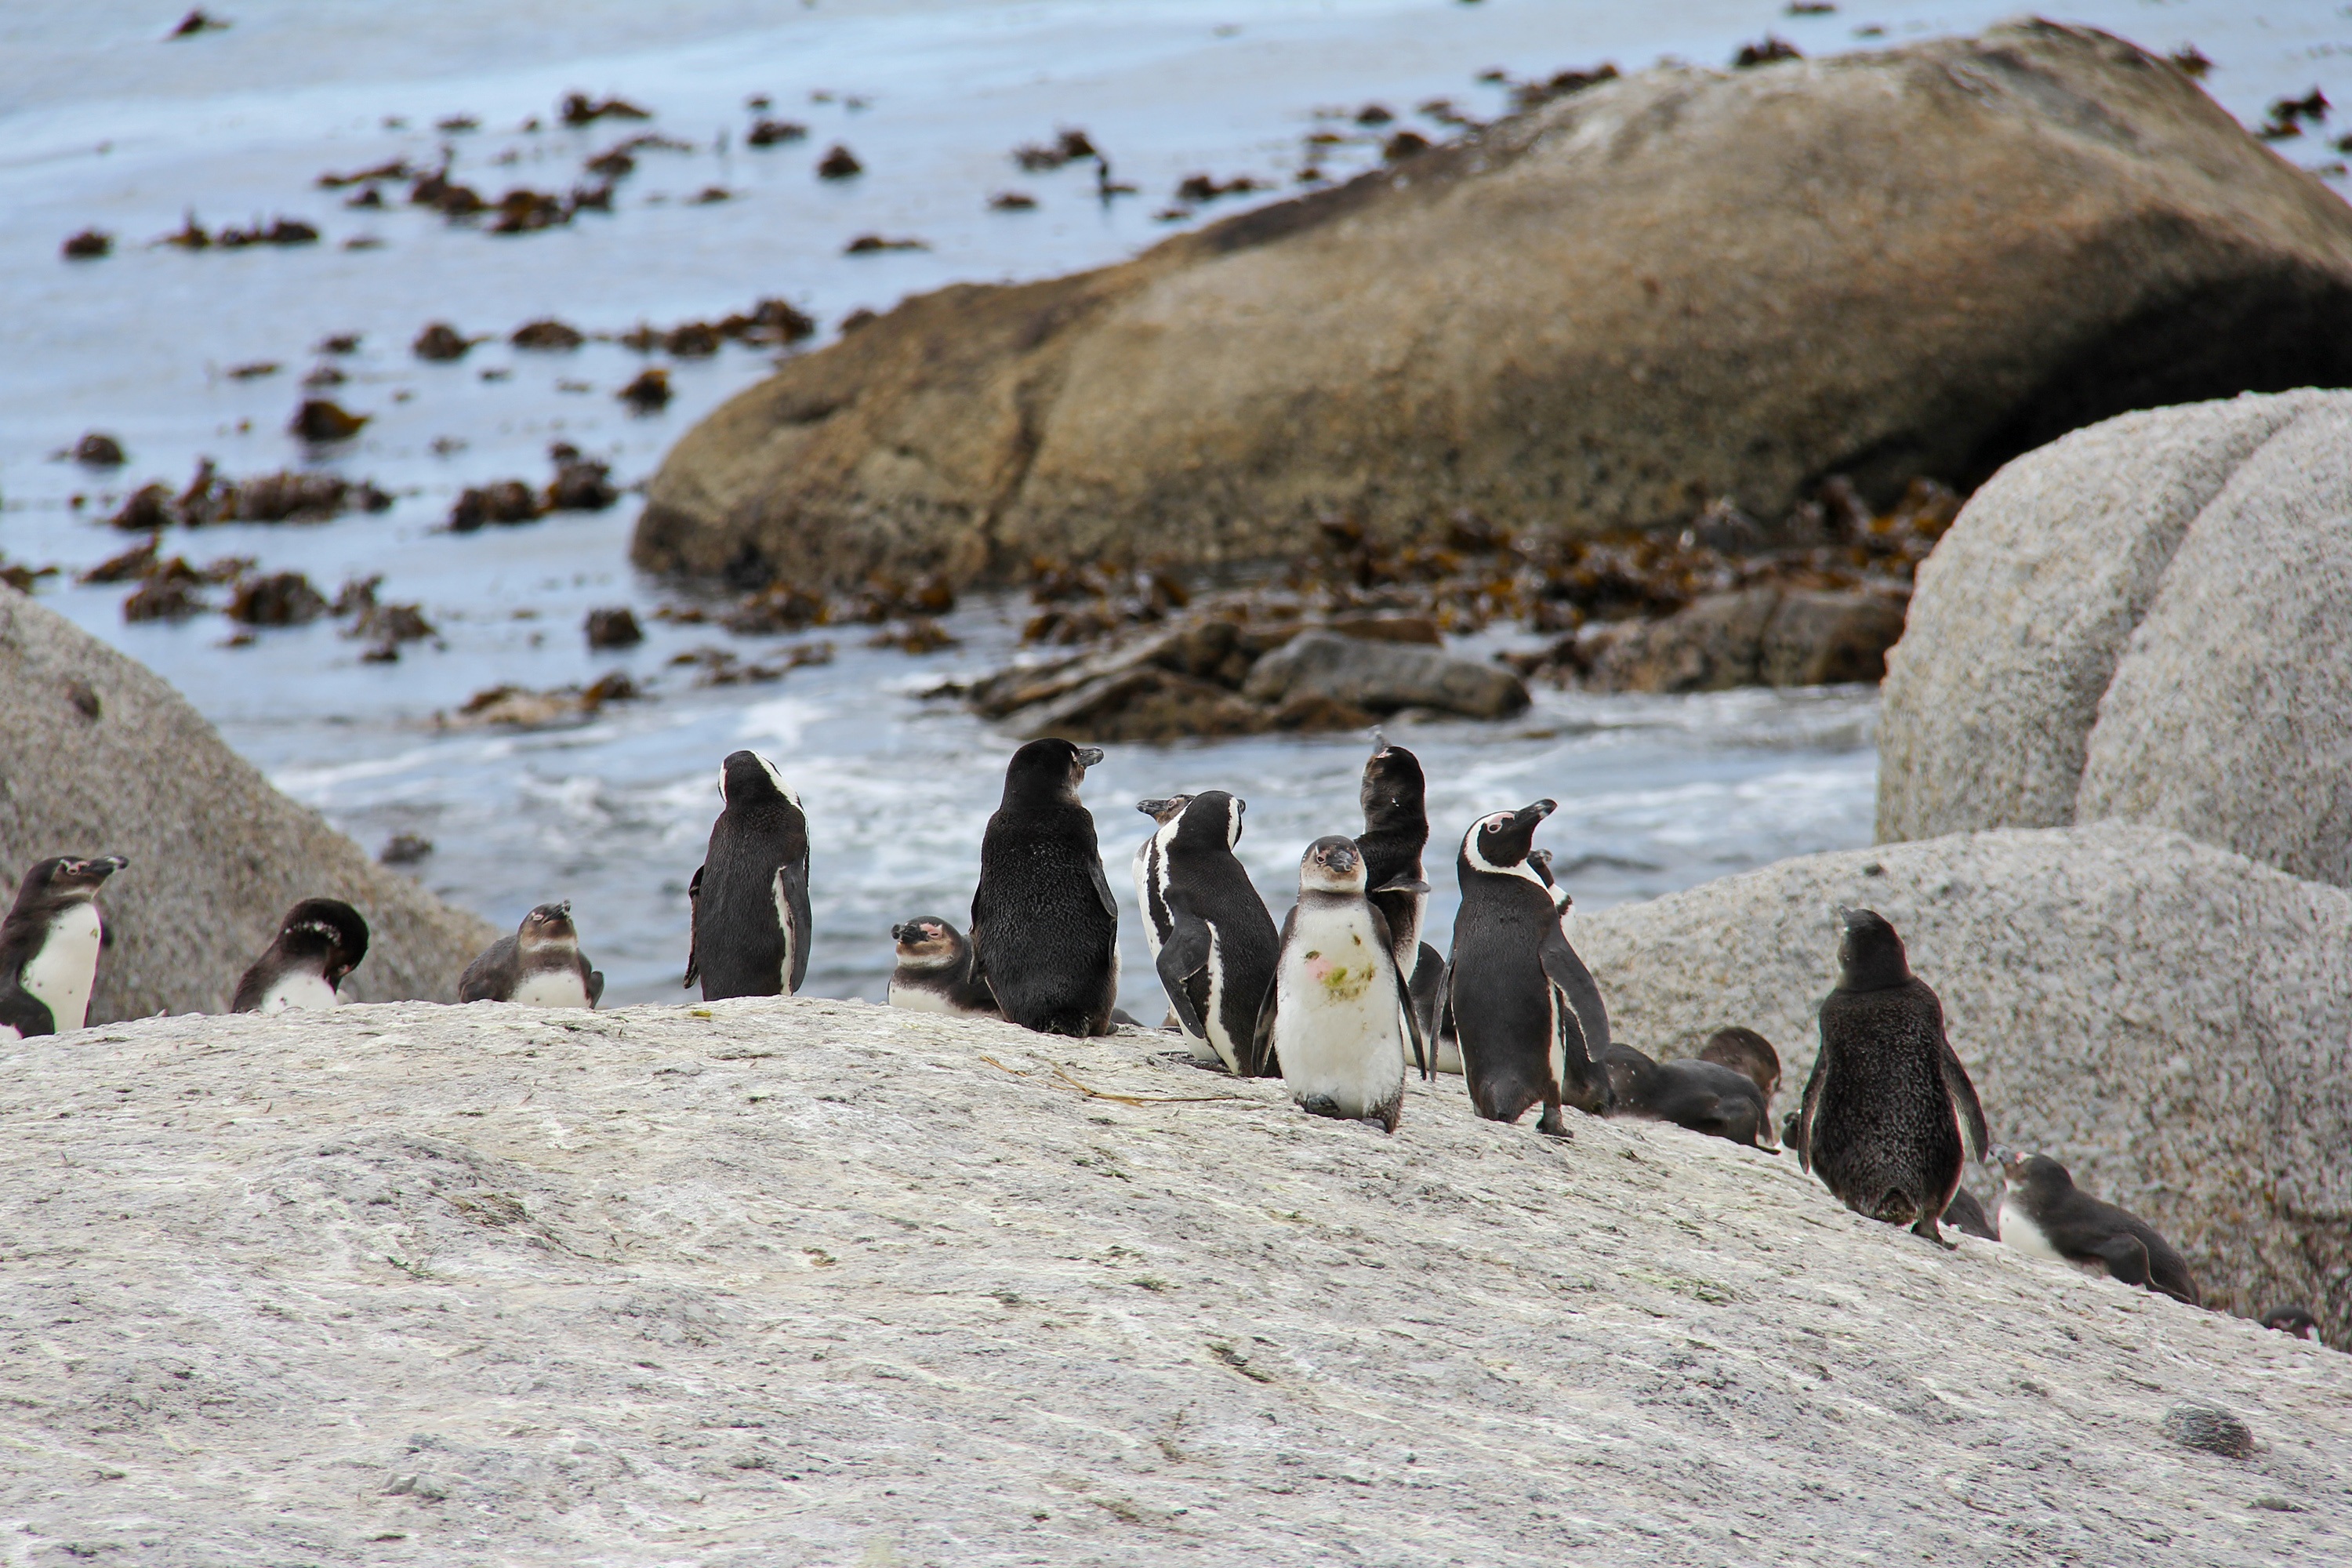
beach, sea, bird, cute, wildlife, fauna, penguin, beautiful, cuddly, penguins, south africa, cape town, flightless bird, boulders beach